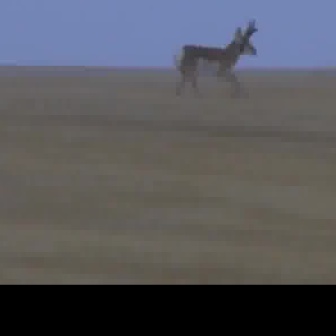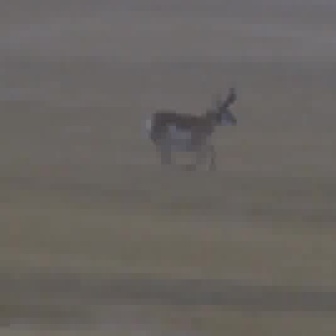
  Please identify the target specified by the bounding box [172,16,256,100] in the first image and locate it in the second image. Return the coordinates in [x_min,y_min,x_max,y_max] format.
Answer: [141,83,236,178]